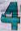
Number: 4